Adriano Sousa Lopes

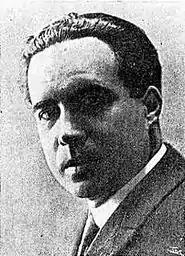
Self-portrait engraving (date unknown)

Adriano Sousa Lopes (20 February 1879, in Leiria – 21 April 1944, in Lisbon) was a Portuguese Modernist painter and engraver who worked in a wide range of genres.